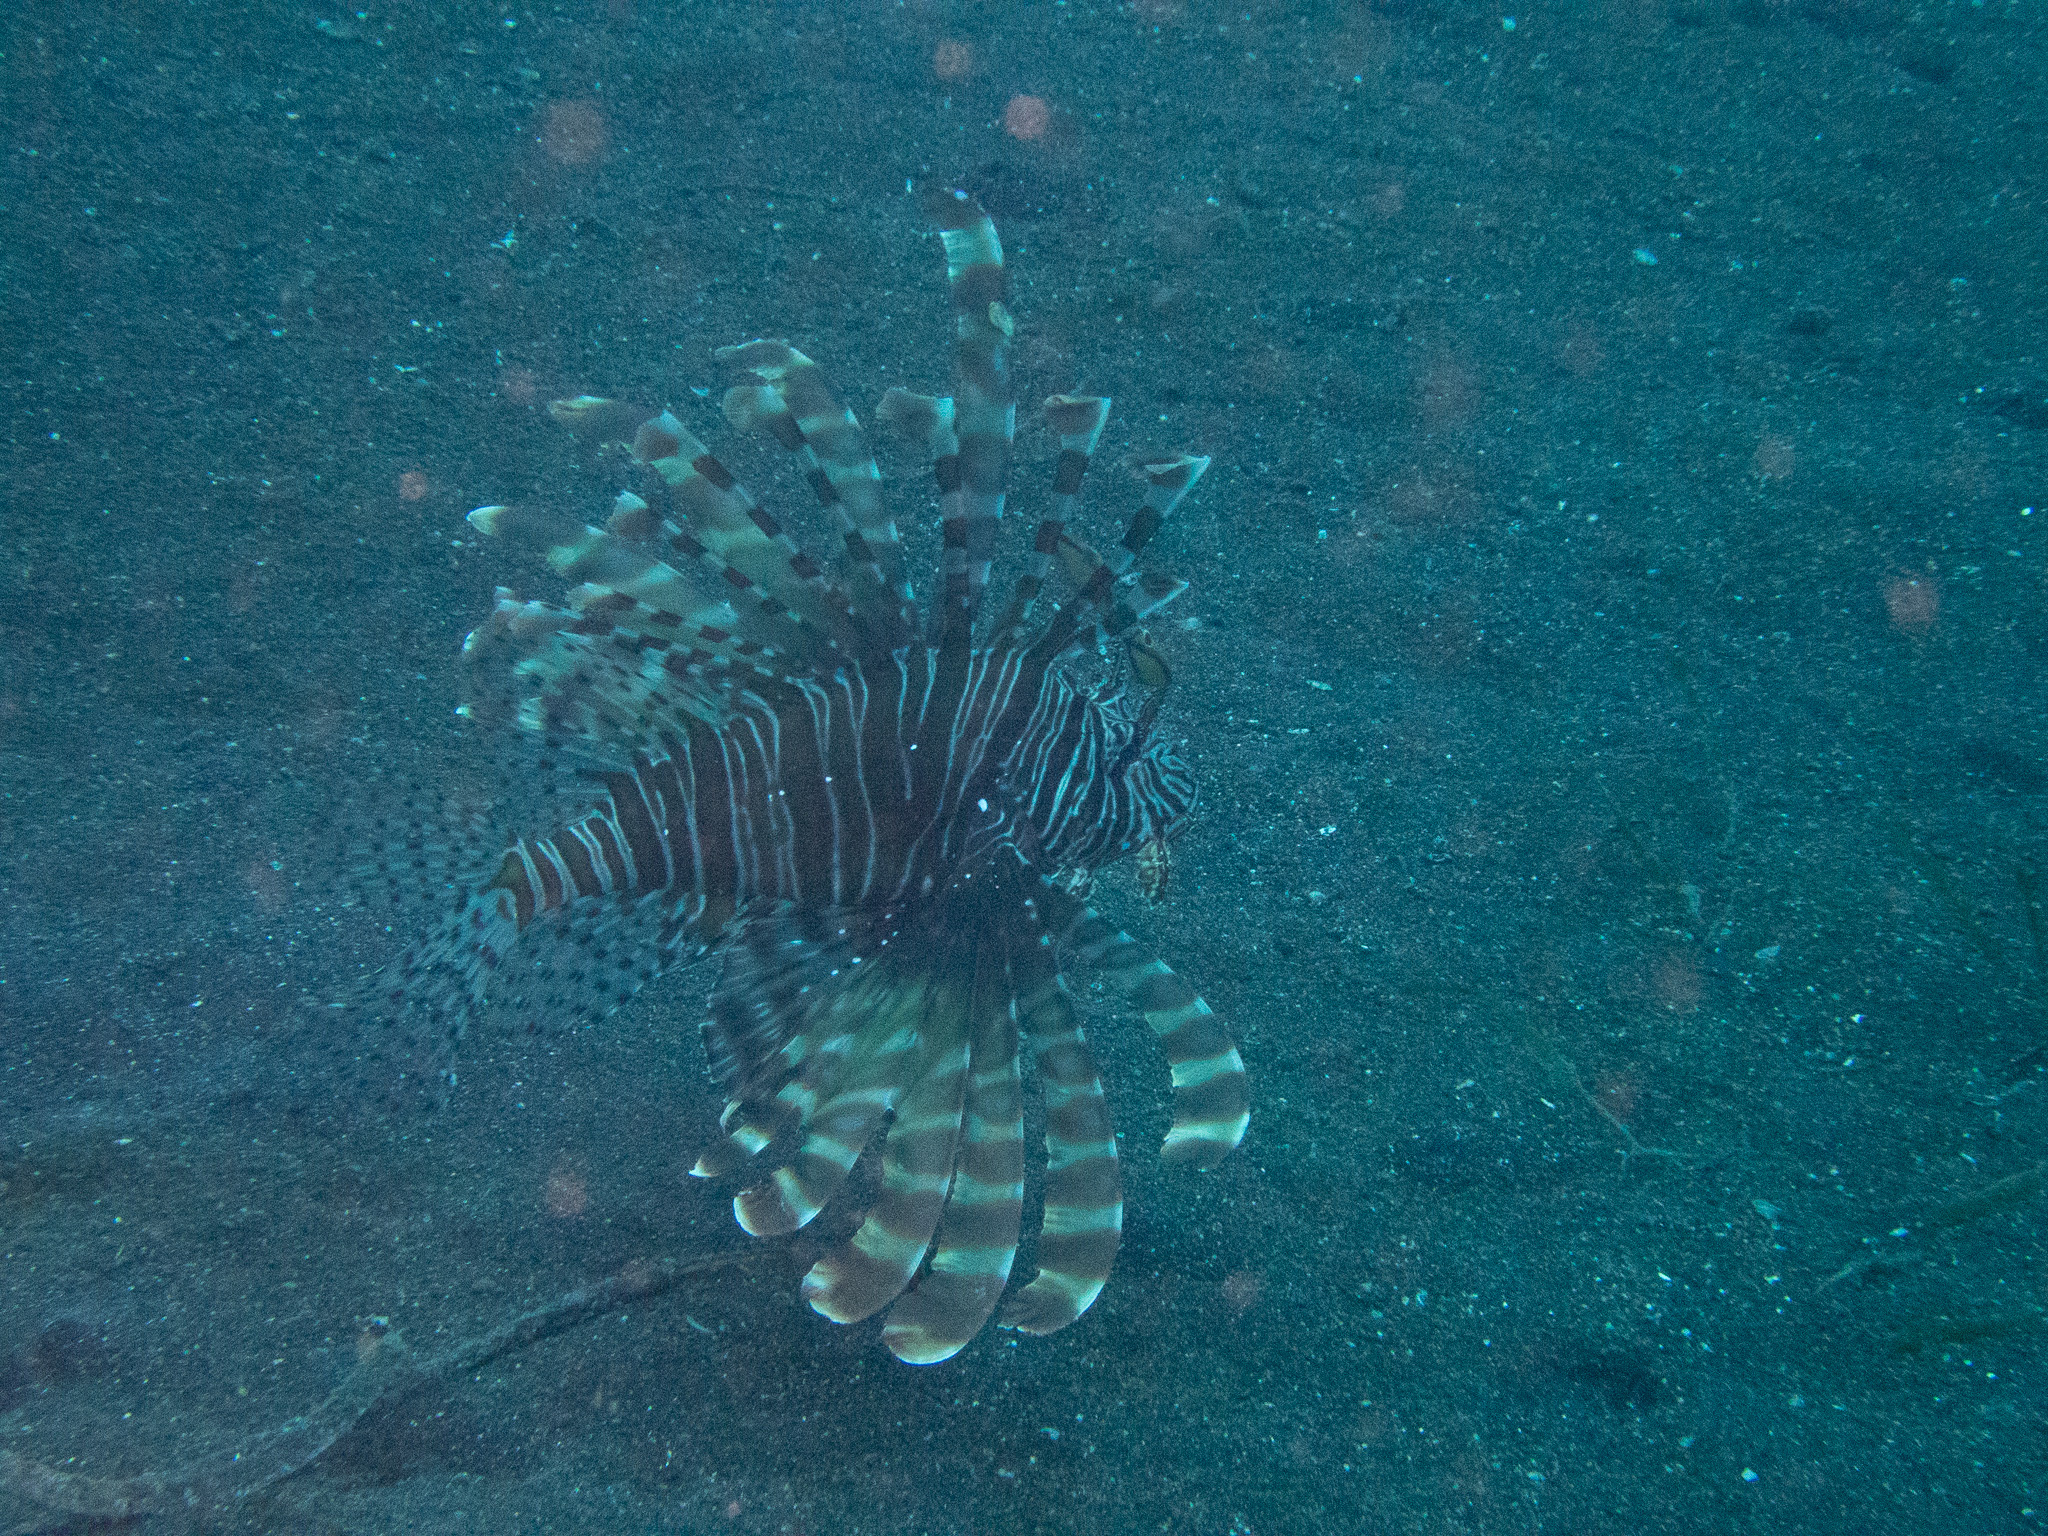
Pterois volitans (Red Lionfish)